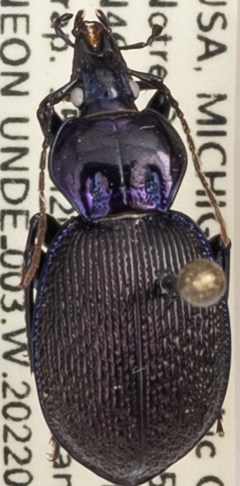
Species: Sphaeroderus stenostomus lecontei
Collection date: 2022-06-15
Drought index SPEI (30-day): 0.17
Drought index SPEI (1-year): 0.144
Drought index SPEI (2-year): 0.27